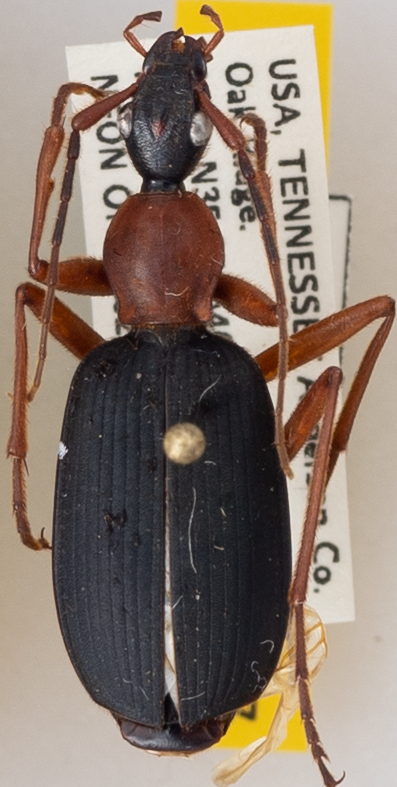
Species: Galerita bicolor
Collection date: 2020-06-10
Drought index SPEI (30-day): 0.678
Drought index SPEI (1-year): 2.09
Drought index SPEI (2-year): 2.09